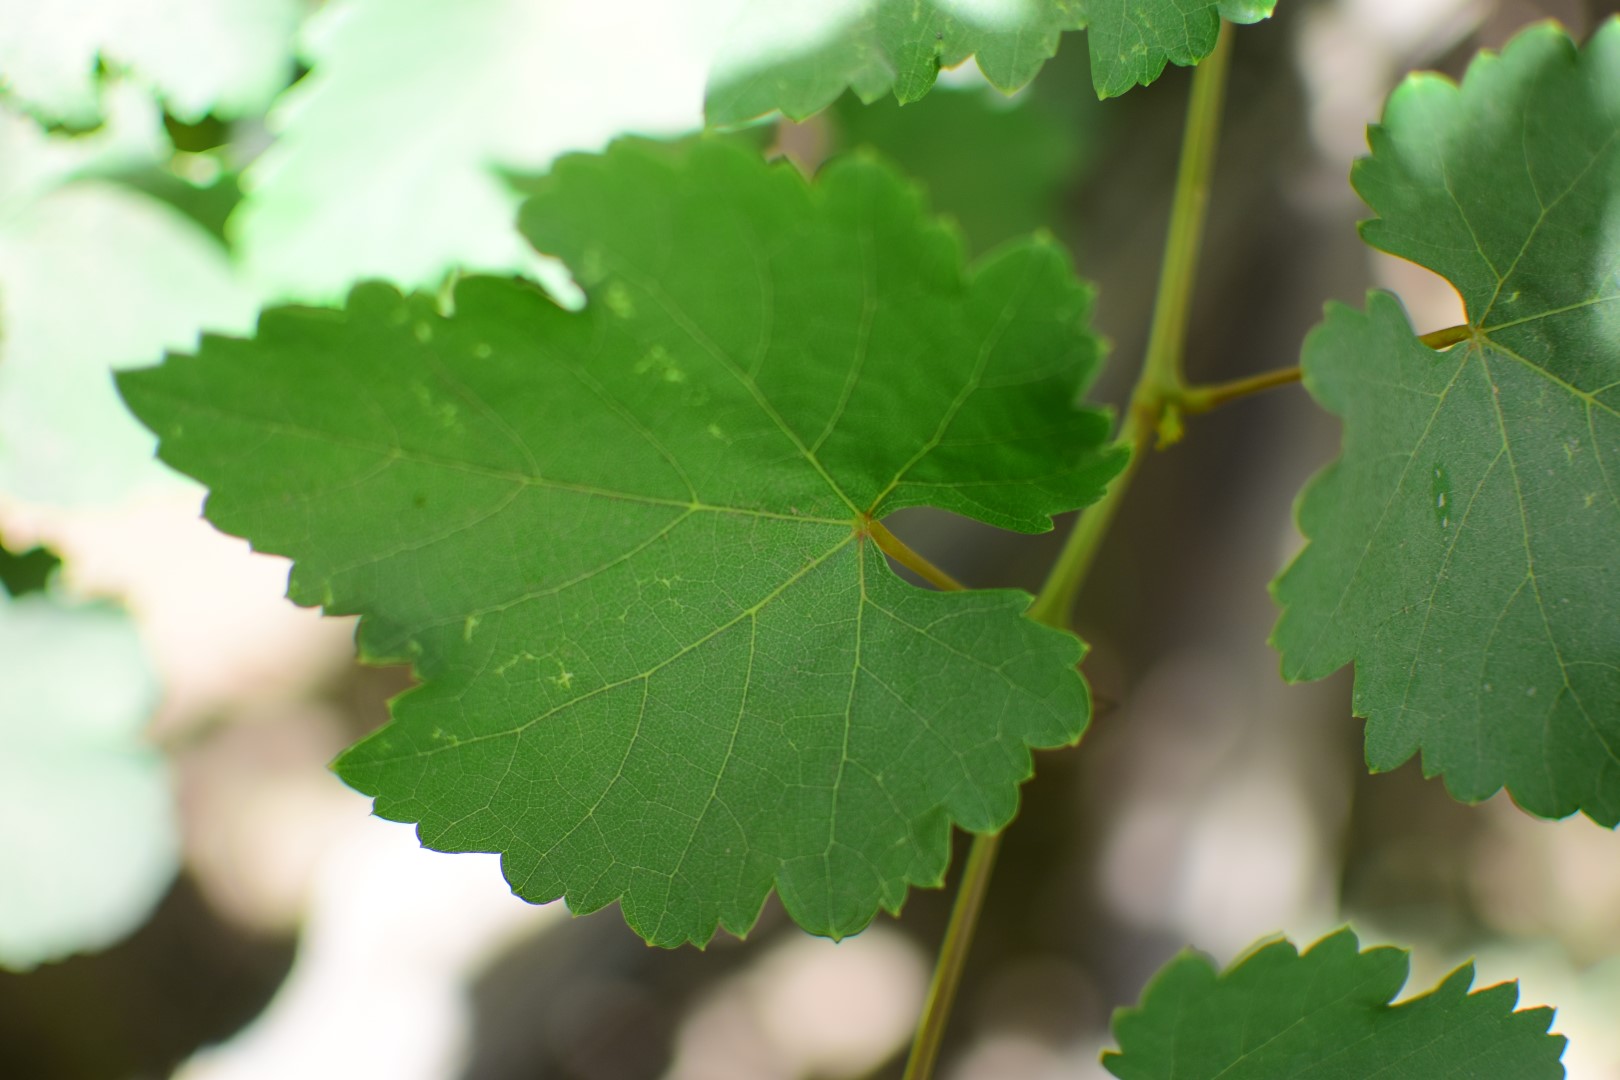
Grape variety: Frinsi